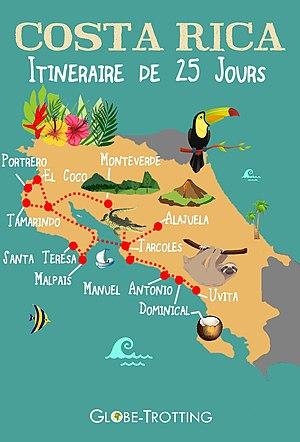
Costa Rica, Carte touristique et itinéraire de voyage Tout le détail du voyage sur www.globe-trotting.com
Le Costa Rica est la première destination touristique d'Amérique centrale avec 1 928 890 touristes en 2007, devant le Guatemala et le Panama.